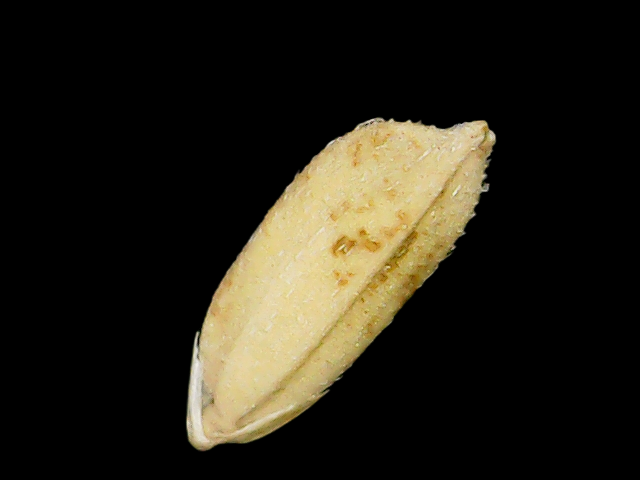
Rice variety: Bd33